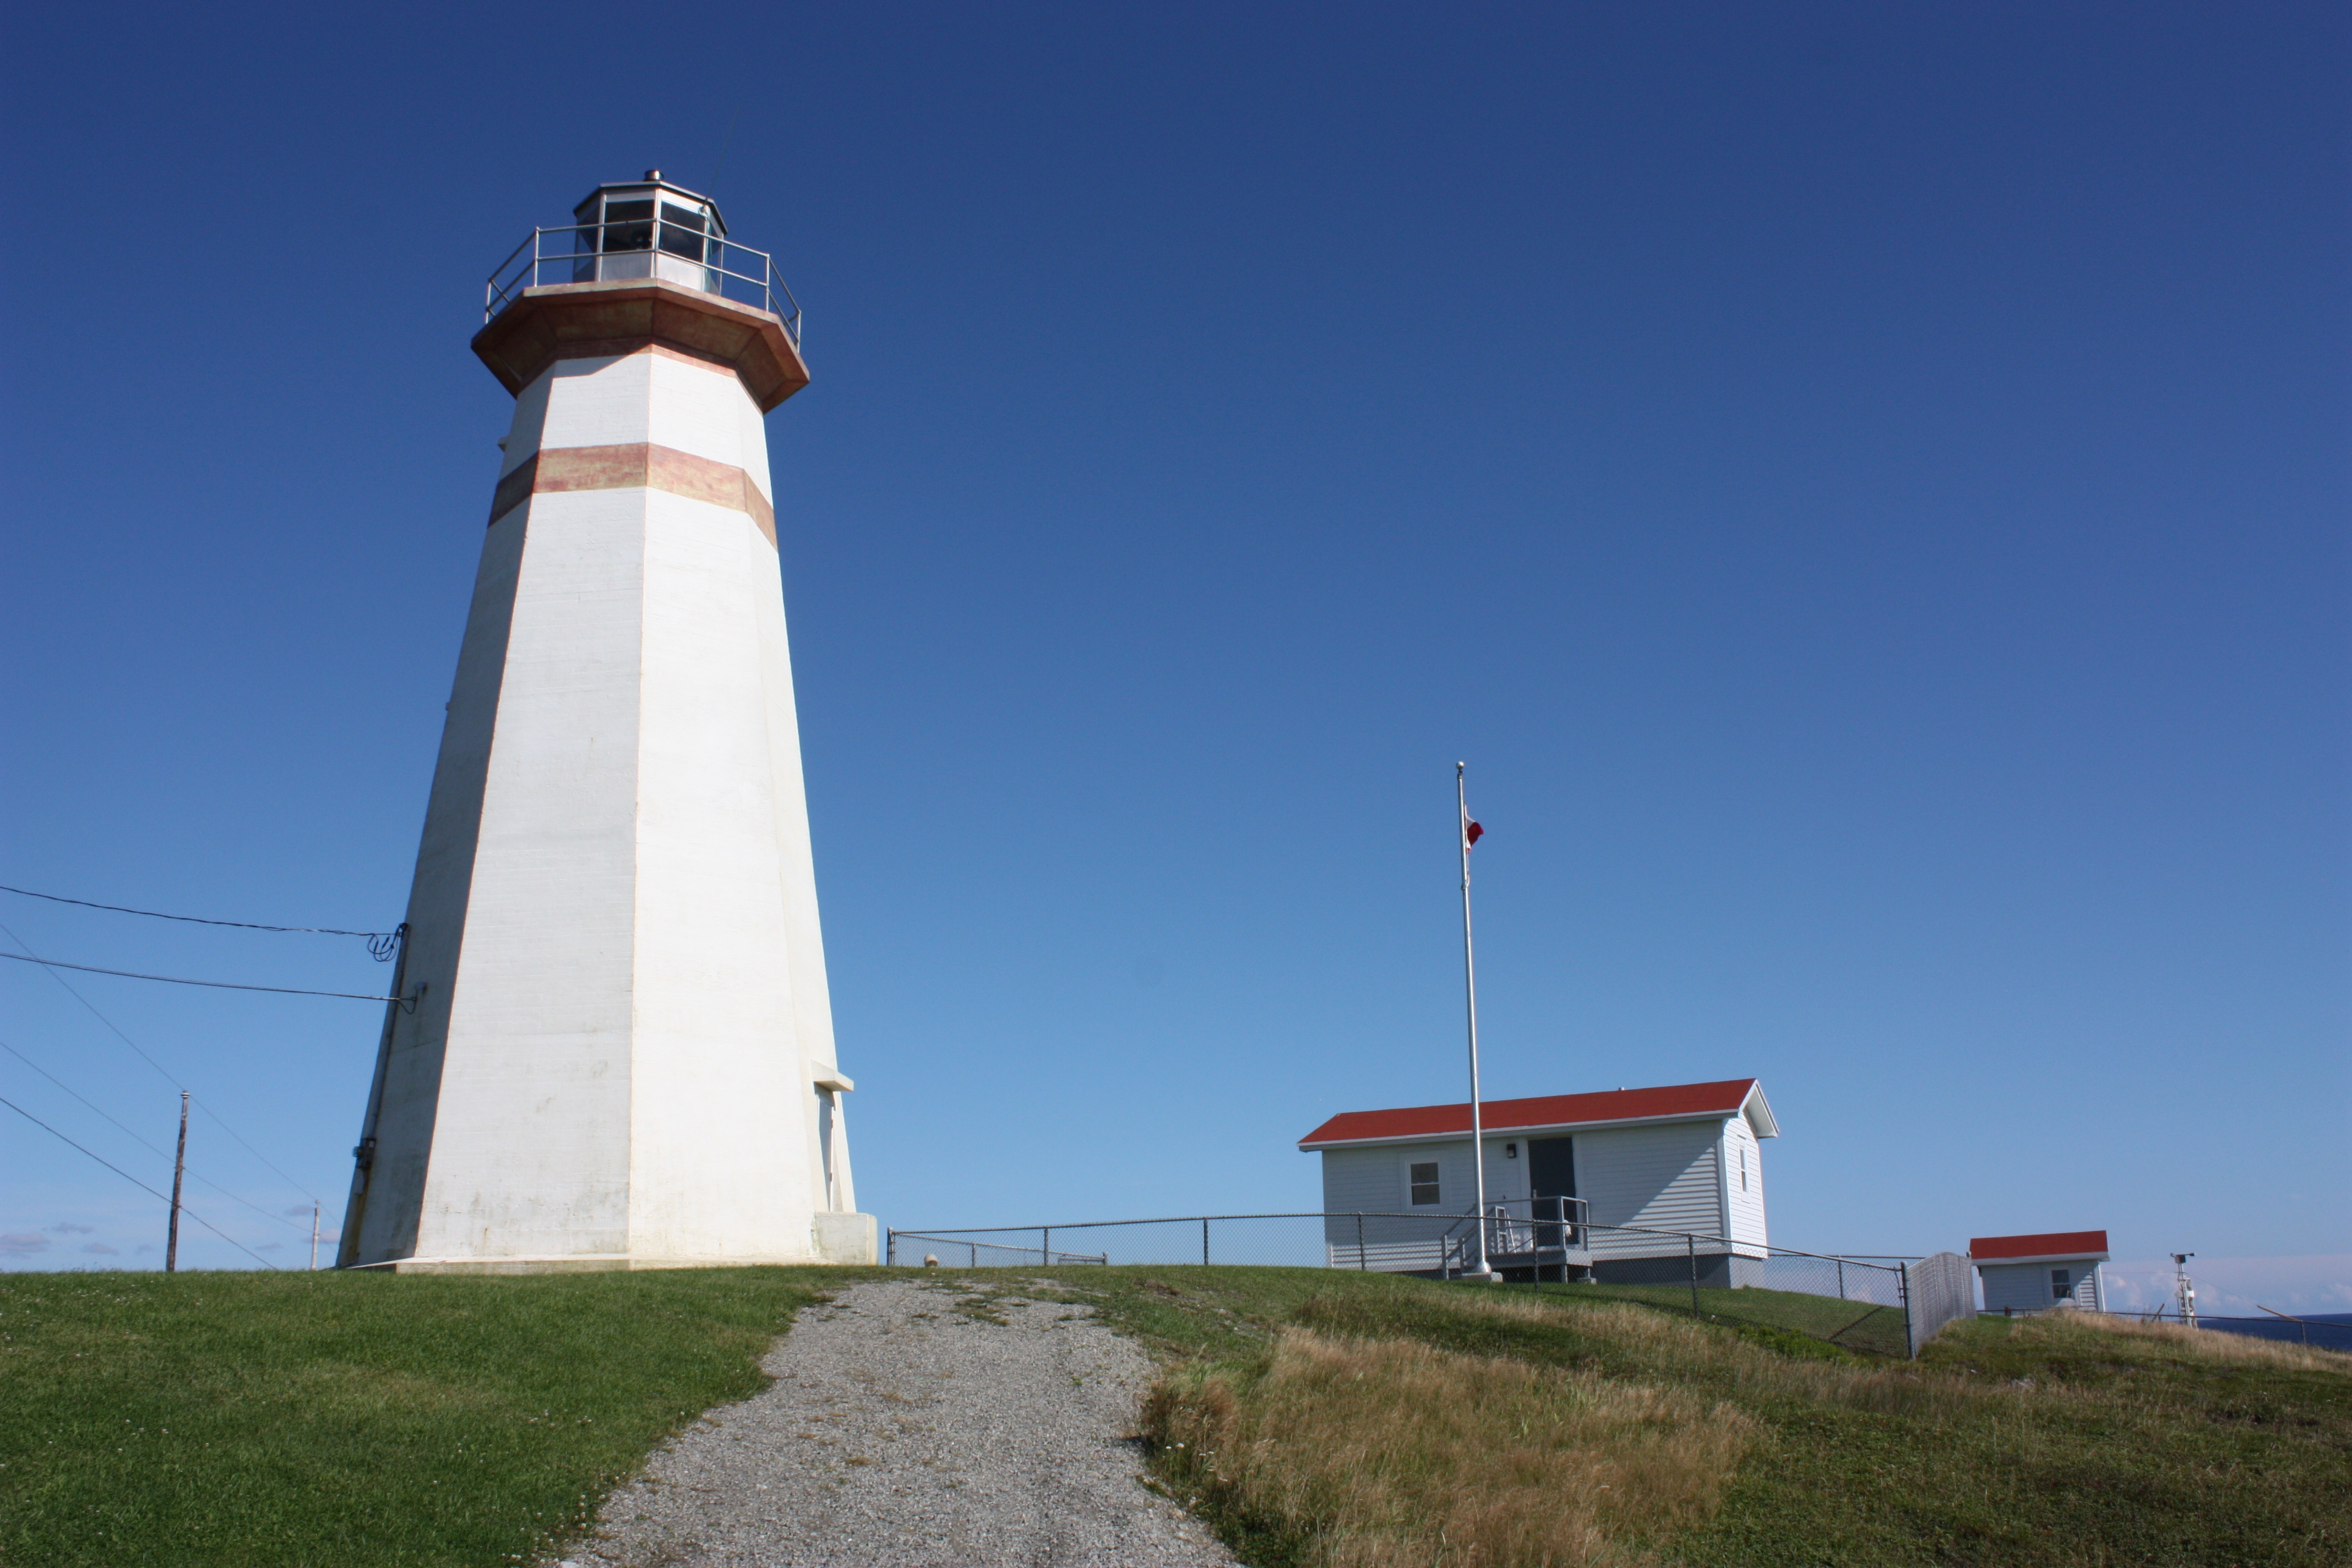
sea, coast, lighthouse, tower, canada, newfoundland, control tower, cape ray lighthouse